Alexander Hamilton U.S. Custom House

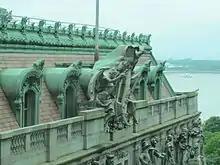
View of the upper facade of the Alexander Hamilton U.S. Custom House, with architectural sculptures, from an adjacent building, in Manhattan.

The Alexander Hamilton U.S. Custom House is seven stories high with a stone facade and an interior steel frame. It was designed by Cass Gilbert in the Beaux-Arts style. The design is similar to those of previous custom houses in New York City, namely Ithiel Town's Federal Hall at 26 Wall Street and Isaiah Rogers's Merchants' Exchange building at 55 Wall Street.